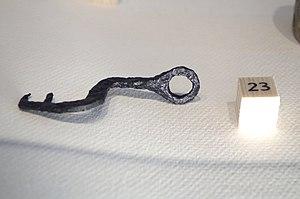
Cler en fer à deux dents trouvée à Amboise. Voir Jean-Marie Laruaz (dir.), Ambacia, la Gauloise - 100 objets racontent la ville antique d'Amboise, Chemillé-sur-Dême, Archéa, 2017, p. 64.
L'oppidum des Châteliers est un site archéologique français de la commune d'Amboise, dans le département d'Indre-et-Loire, en région Centre-Val de Loire. Dominant la ville moderne d'Amboise, il est implanté de manière stratégique sur un éperon calcaire dominant de près de 50 m le confluent de la Loire et de l'un de ses affluents, l'Amasse.